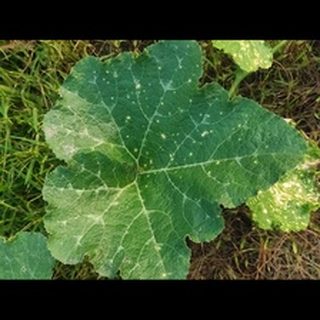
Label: pumpkin_powdery_mildew